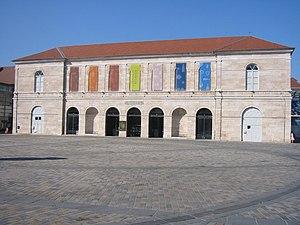
Musée des Beaux Arts de Besançon
La Boucle est le nom donné au centre historique de la ville de Besançon, qui le doit au fait de s'être développé dans un méandre du Doubs dont la forme même est celle d'une boucle. Ce quartier constituait seul la ville de Besançon avec Battant jusque dans la seconde moitié du XIXᵉ siècle, avant l'expansion urbaine dans les secteurs environnants. Aujourd'hui, le quartier compte environ 10 000 habitants, ce qui en fait le troisième quartier le plus peuplé derrière Planoise et les Chaprais.
Besançon est une commune de l'Est de la France, préfecture du département du Doubs et siège de la région Bourgogne-Franche-Comté. Située en bordure du massif du Jura à moins d'une soixantaine de kilomètres de la Suisse, elle est entourée de collines et traversée par le Doubs.